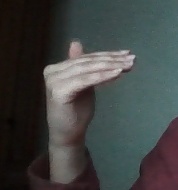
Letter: khaa